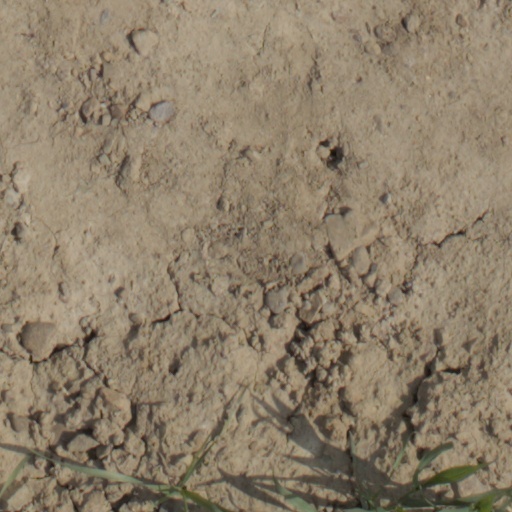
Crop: wheat